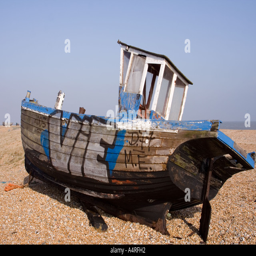
an abandoned fishing boat sits decaying on the shingle beach .